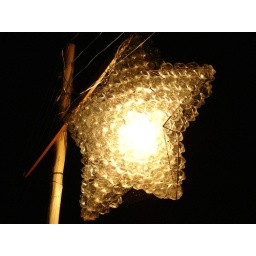
Star made of plastic bottles in a recycling campaign during christmas.